Villa Escudero

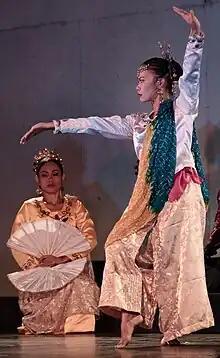
Dancing performance during the show at Villa Escudero

Villa Escudero Plantations was founded in 1872 by Don Plácido Escudero and his wife, Doña Claudia Marasigan. Originally a sugar cane plantation, the crop was converted to coconut by their son, Don Arsenio Escudero, in the early 1900s. A pioneering agriculture industrialist, he built the country’s first working hydroelectric plant "Labasin Dam" to supply his desiccated coconut factory and the Escudero Plantation house, which he and his wife, Doña Rosario Adap, built in 1929.